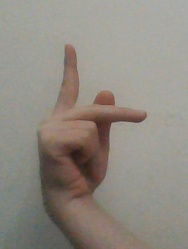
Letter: dha